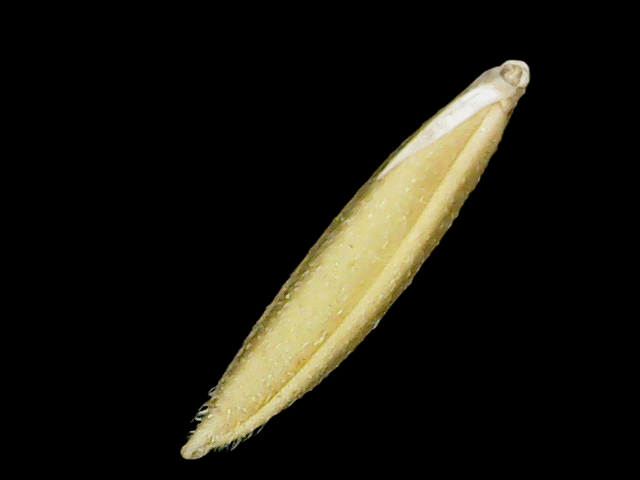
Rice variety: Binadhan20